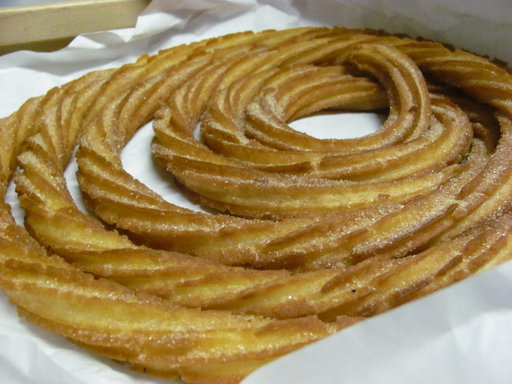
Label: churros